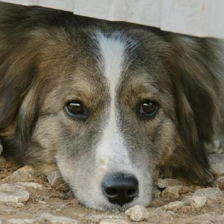
Label: animals